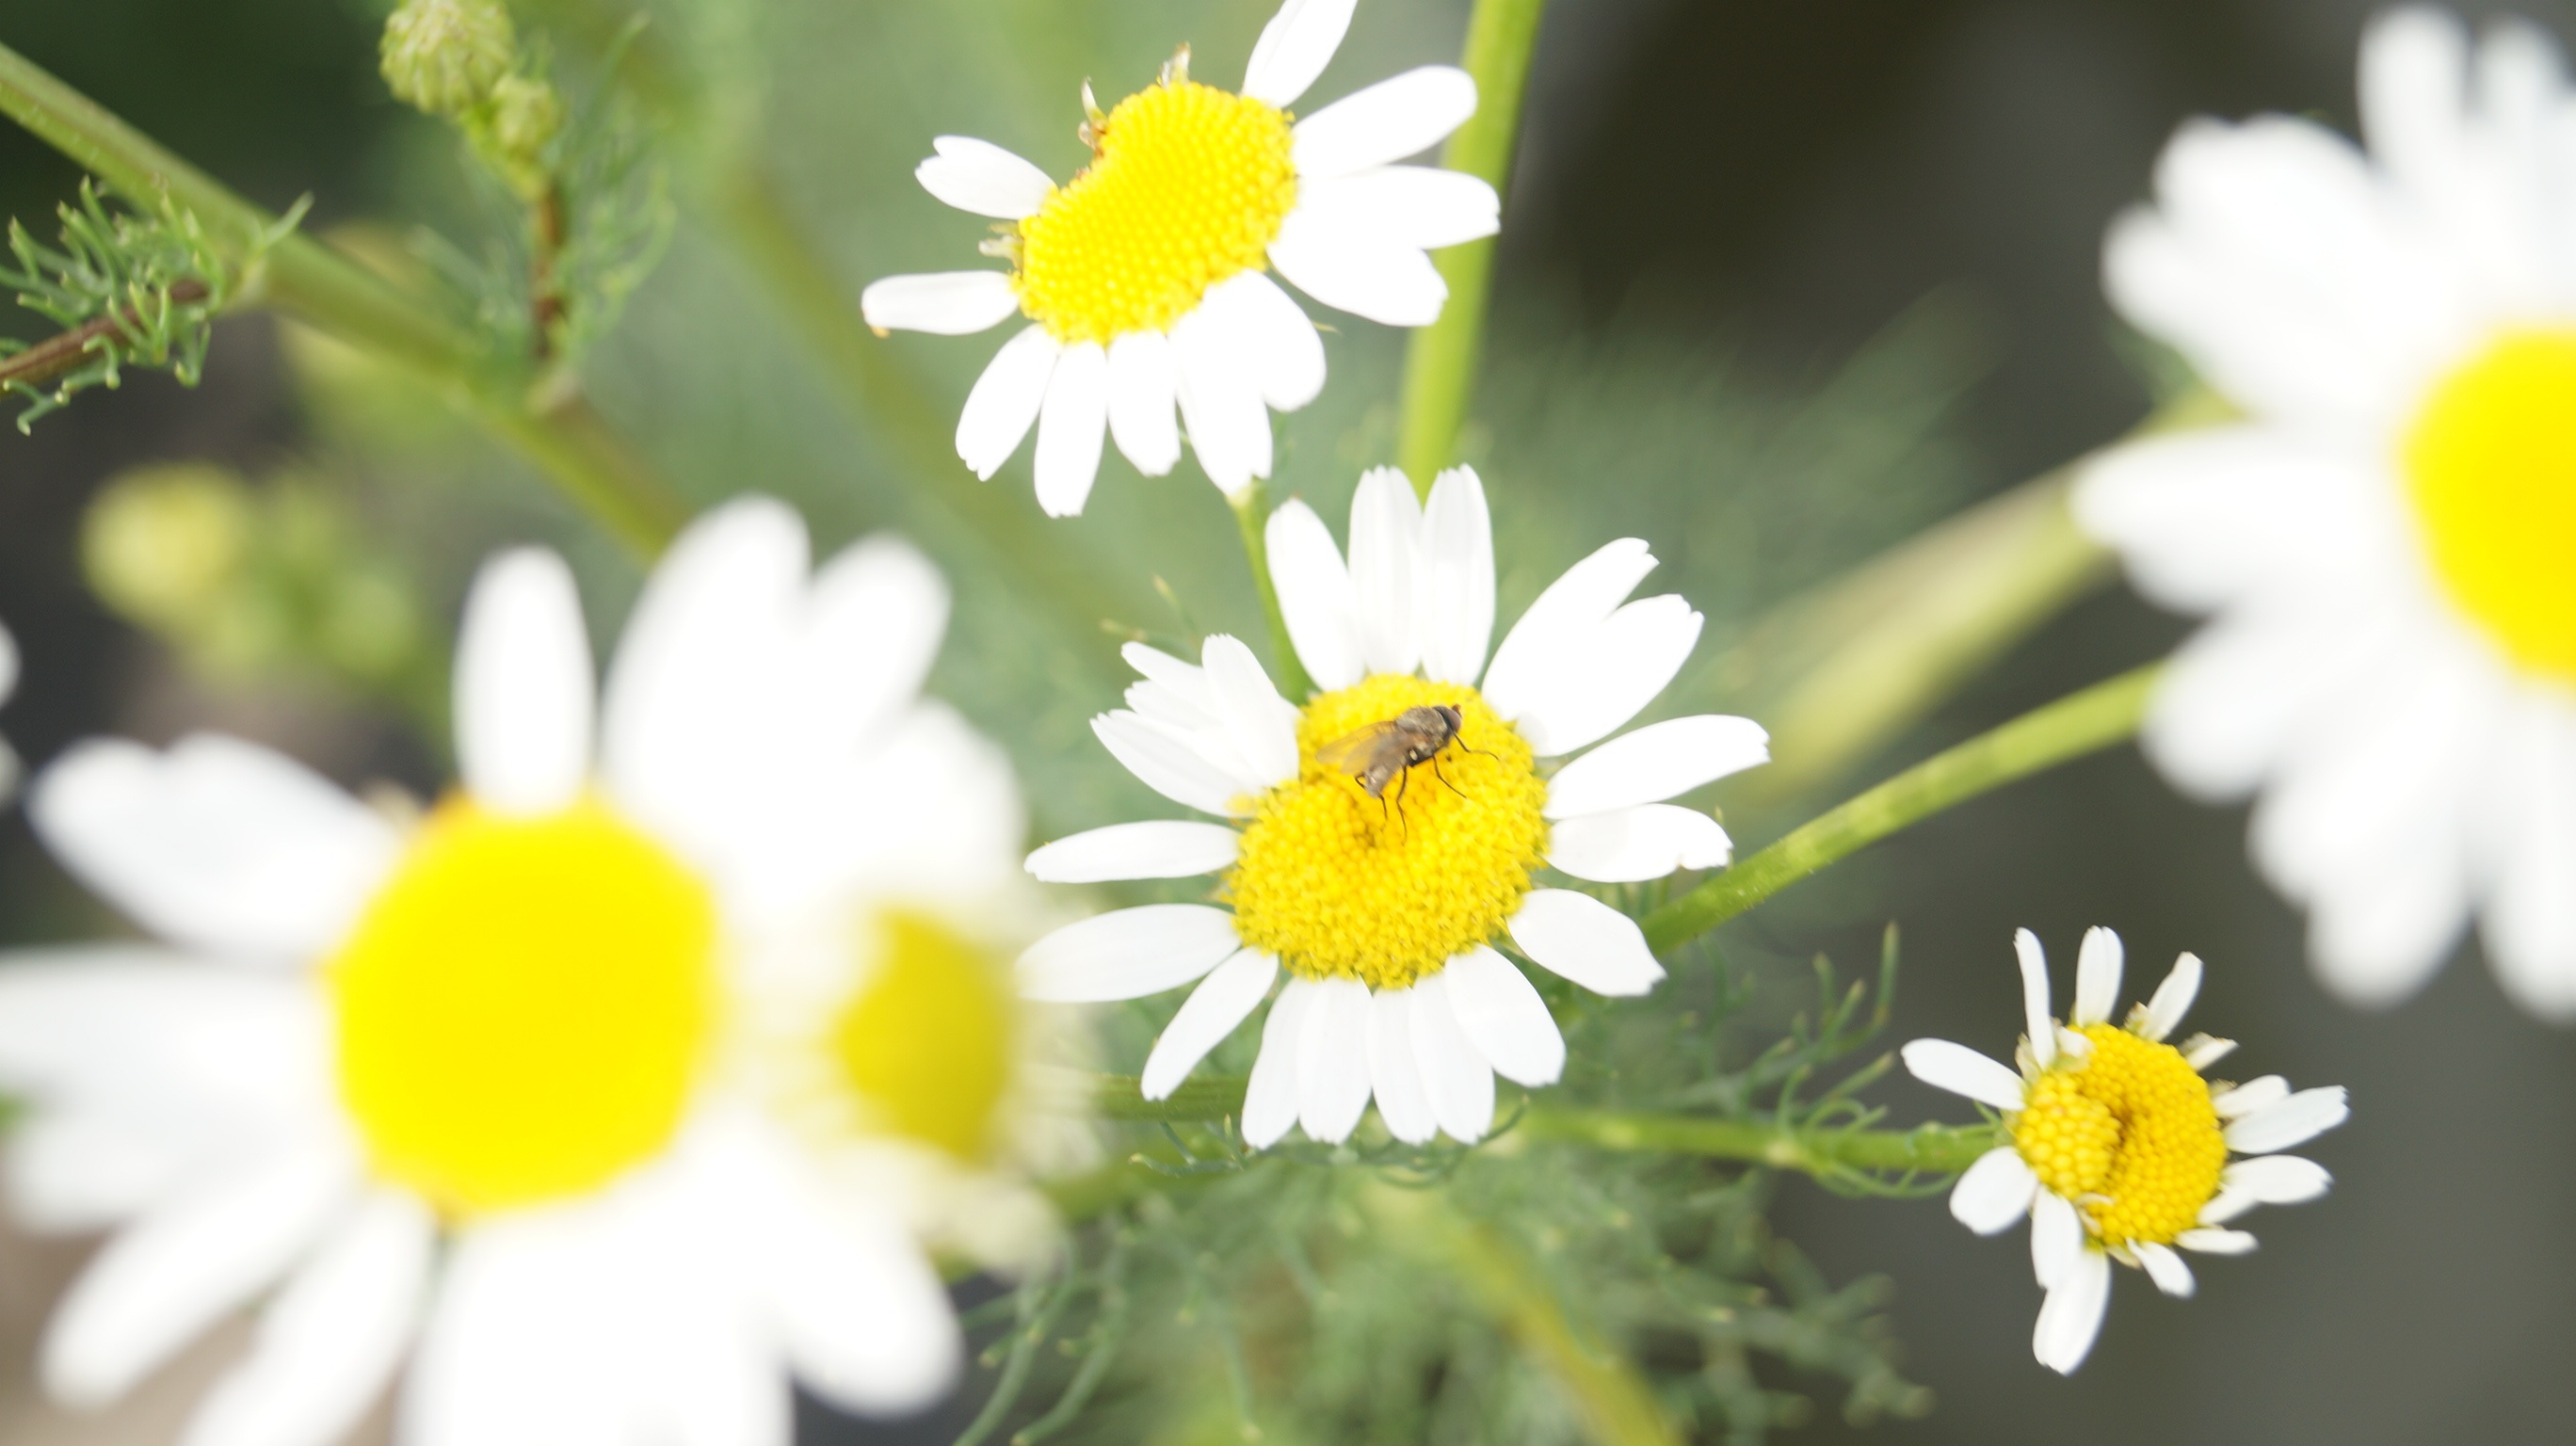
flower, oxeye daisy, plant, chamaemelum nobile, yellow, flora, daisy, marguerite daisy, botany, land plant, macro photography, daisy family, flowering plant, petal, wildflower, herb, tanacetum parthenium, annual plant